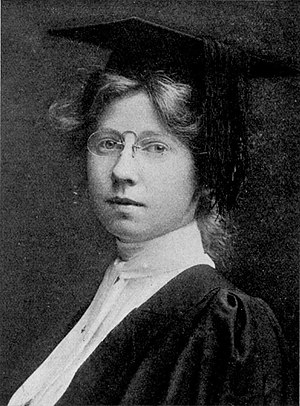
Imogen Cunningham
Imogen Cunningham var en amerikansk fotograf kendt for sine botaniske billeder, nøgenbilleder og industrielle landskaber. Cunningham var medlem af den californiske Group f/64, kendt for deres dedikation til skarpt fokuserede gengivelser af enkle ting.